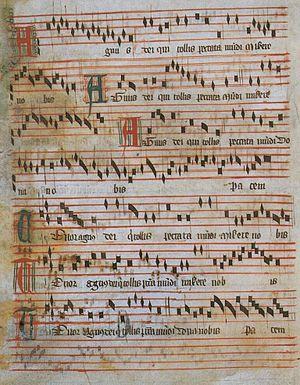
En musique, une messe est un ensemble cohérent de pièces liturgiques, susceptibles d'être chantées avec ou sans accompagnement au cours d'un office religieux spécifique, catholique, anglican ou luthérien. L'effectif nécessaire, à l'origine purement choral, correspondait à celui des ensembles vocaux entretenus en permanence dans les églises : ces chœurs, composés d'une vingtaine de chantres, pouvaient donc être constitués d'une douzaine d'adultes et de six ou huit sopranos-garçons. On se mit assez tardivement à faire accompagner par un orchestre les pièces qui constituent ces messes. Elles sont généralement chantées en latin.